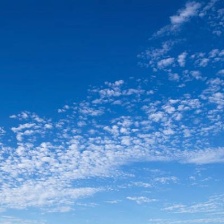
Cloud type: Altocumulus